Mehmed II

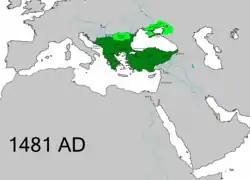
The territorial extent of the Ottoman Empire upon the death of Mehmed II

Mehmed the Conqueror consolidated power by building his imperial court, the divan, with officials who would be solely loyal to him and allow him greater autonomy and authority. Under previous sultans the divan had been filled with members of aristocratic families that sometimes had other interests and loyalties than that of the sultan. Mehmed the Conqueror transitioned the empire away from the Ghazi mentality that emphasizes ancient traditions and ceremonies in governance and moved it towards a centralized bureaucracy largely made of officials of devşirme background. Additionally, Mehmed the Conqueror took the step of converting the religious scholars who were part of the Ottoman madrasas into salaried employees of the Ottoman bureaucracy who were loyal to him. This centralization was possible and formalized through a kanunname, issued during 1477–1481, which for the first time listed the chief officials in the Ottoman government, their roles and responsibilities, salaries, protocol and punishments, as well as how they related to each other and the sultan.